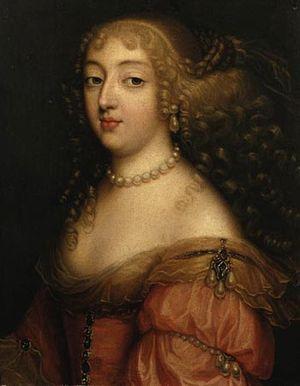
Les Mazarinettes étaient les sept nièces du Cardinal Jules Mazarin, principal Ministre de la France pendant l'enfance du Roi Louis XIV. Il les fit venir d'Italie, ainsi que trois de ses neveux, entre 1647 et 1653. Par la suite, il arrange des mariages avantageux pour ces dernières avec des princes français et italiens influents. Pour vaincre les réticences aristocratiques à ces unions, le cardinal leur accorde généreusement des dots très importantes.